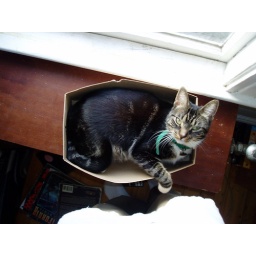
Mishu lounging in a shoe box on top of the radiator